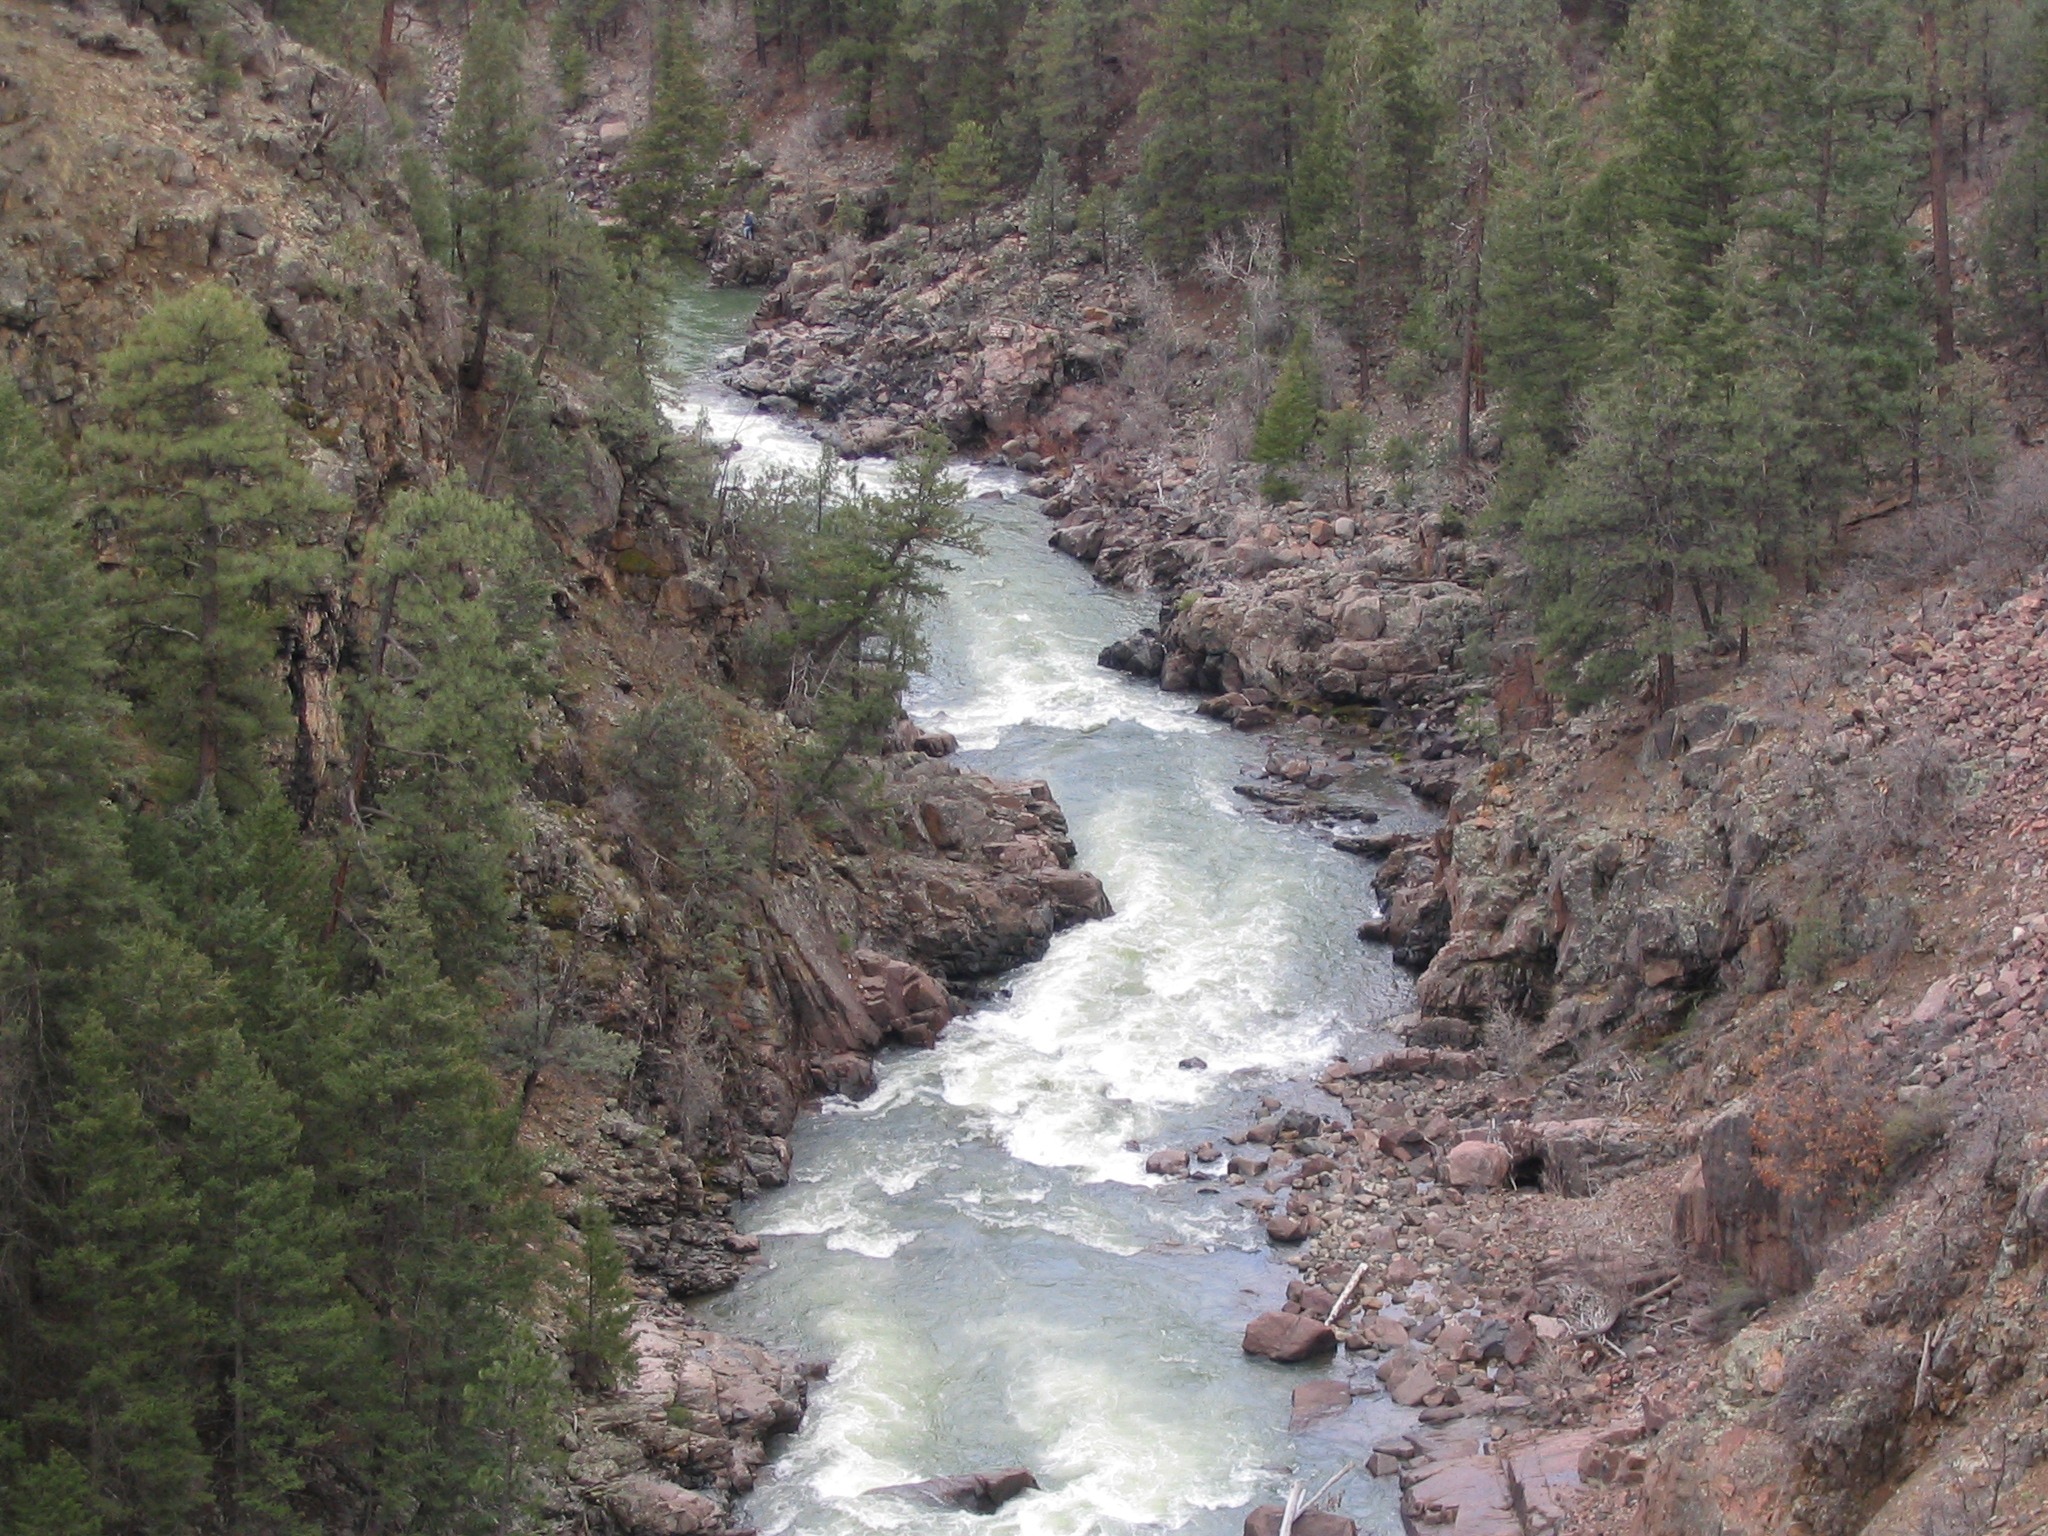
landscape, water, nature, trail, river, valley, stream, rapid, canyon, body of water, trees, rocks, ravine, water feature, watercourse, wadi, stream bed, landform, riverbed, geological phenomenon